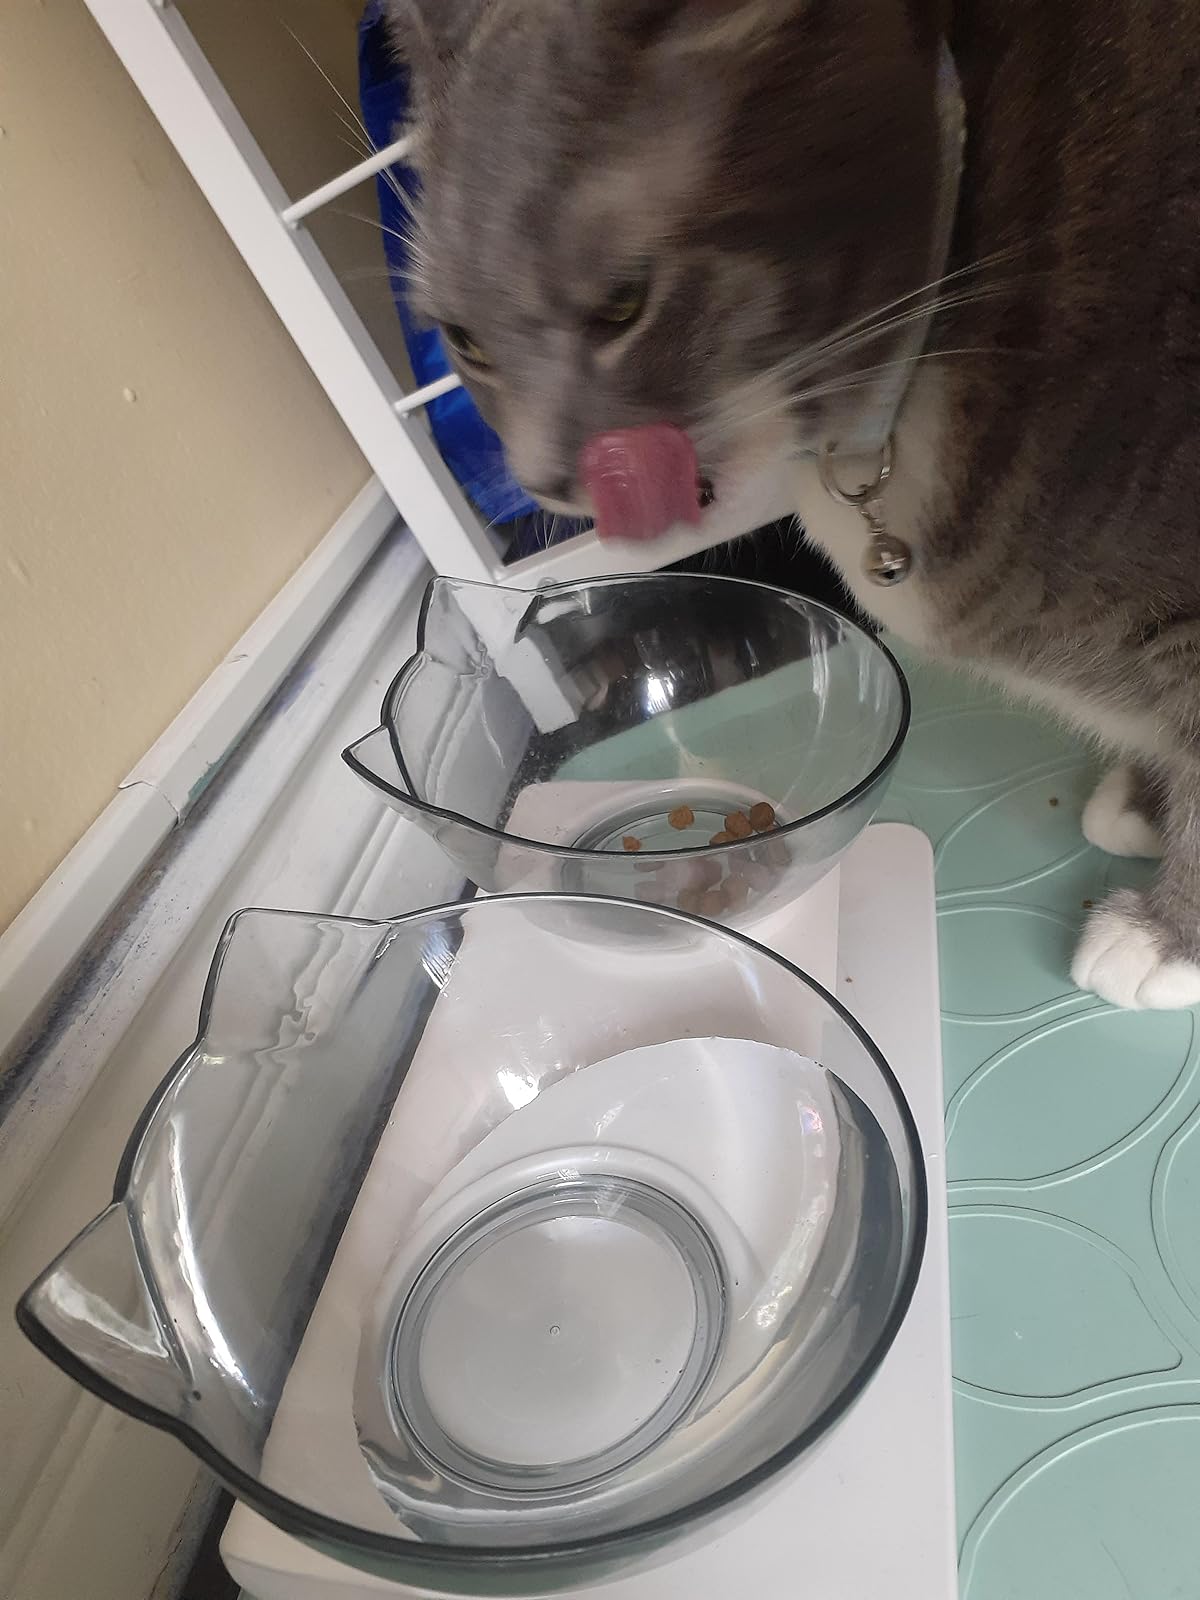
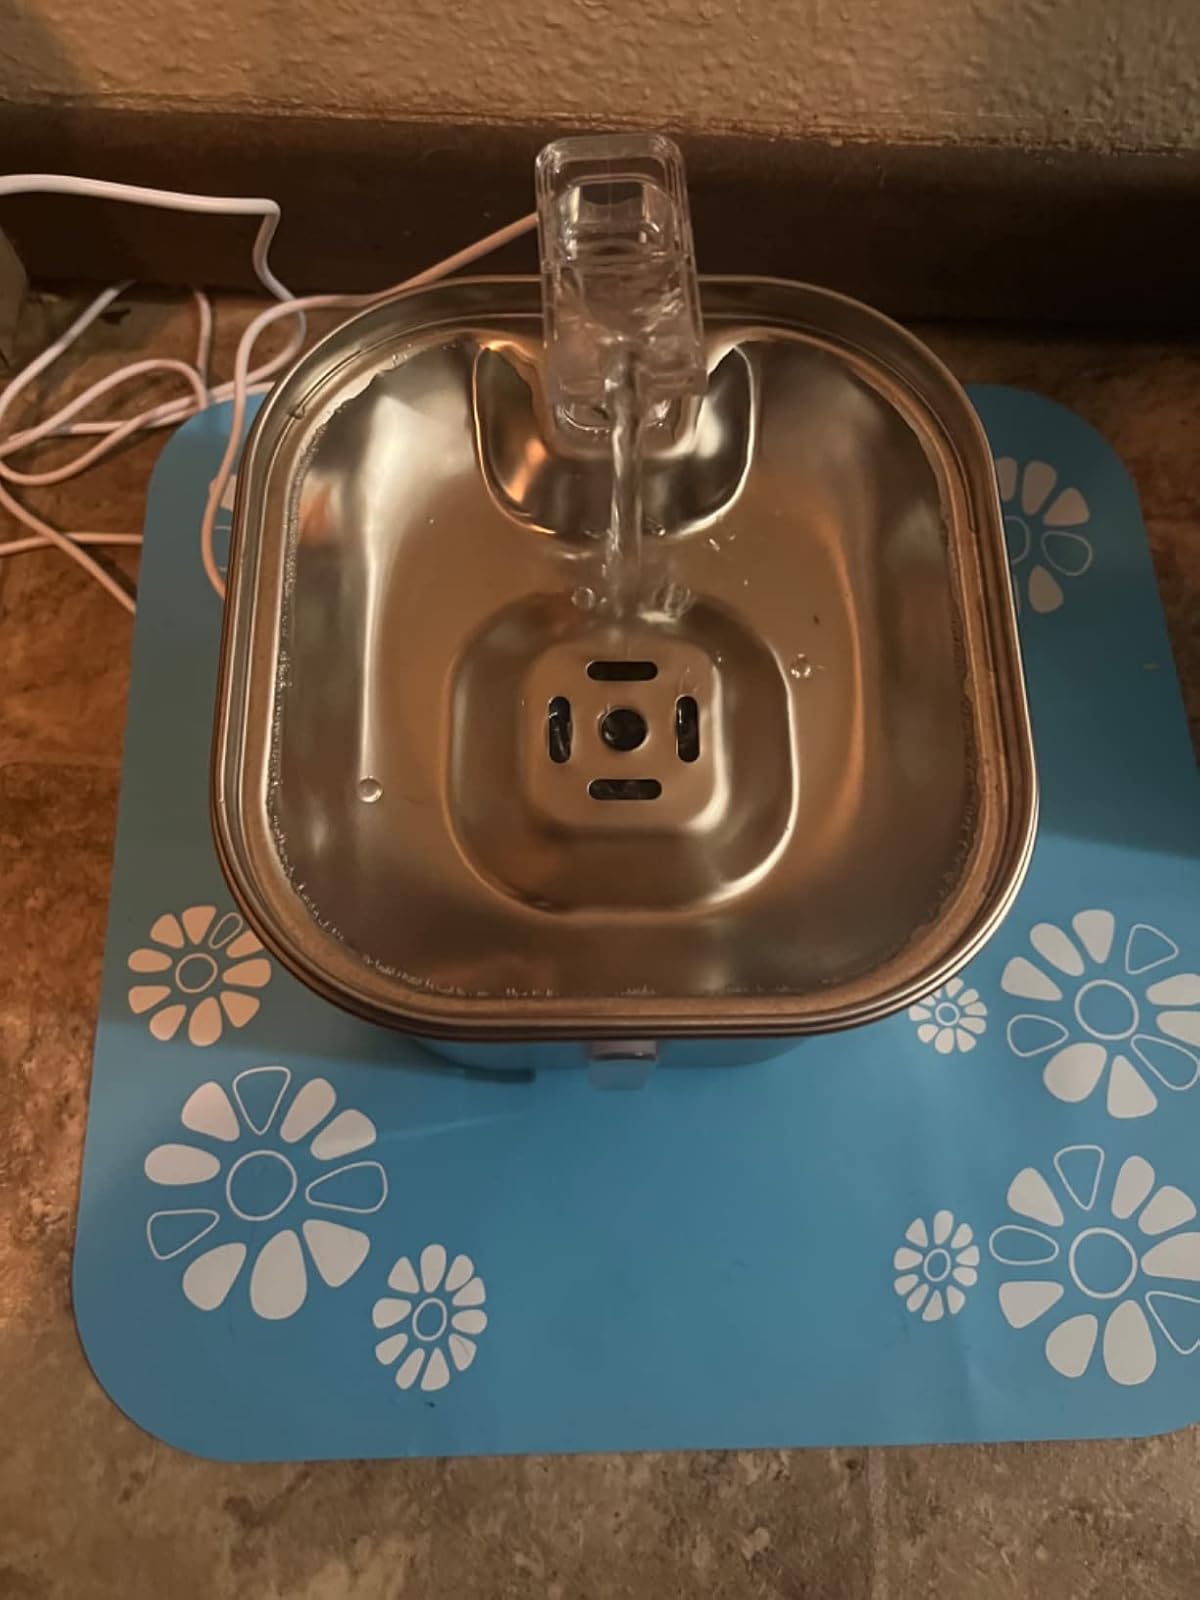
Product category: items_bowl
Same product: no